List of Swaminarayan temples

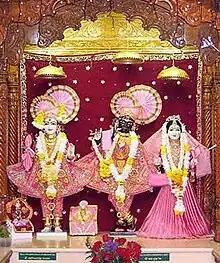
Swaminarayan in the form of "Ghanshyam" (left) with Radha Krishna at the Swaminarayan temple in Houston

In the 1920s, members of the sect began to move out of India to East Africa in search of work and better lives. Among these was a large number of Kutchis of the Leva Patel/Patidar community, who remained to the Bhuj temple under the Nar Nararayan Dev Gadi. All the temples built in Africa come under the temple in Bhuj. The first Swaminarayan temple in Africa was built in Nairobi in 1945, and temples were built in Mombasa and other Kenyan towns in the following years. Temples were also built in Tanzania and Uganda. The Swaminarayan temple in Karachi, Pakistan, was built in 1868 when Karachi was part of the Indian Union.